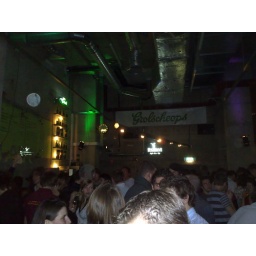
Een dag-excursie, georganiseerd door Cheops, in het (uiteindelijk niet zo) zonnige zuiden van Nederland: Eindhoven!